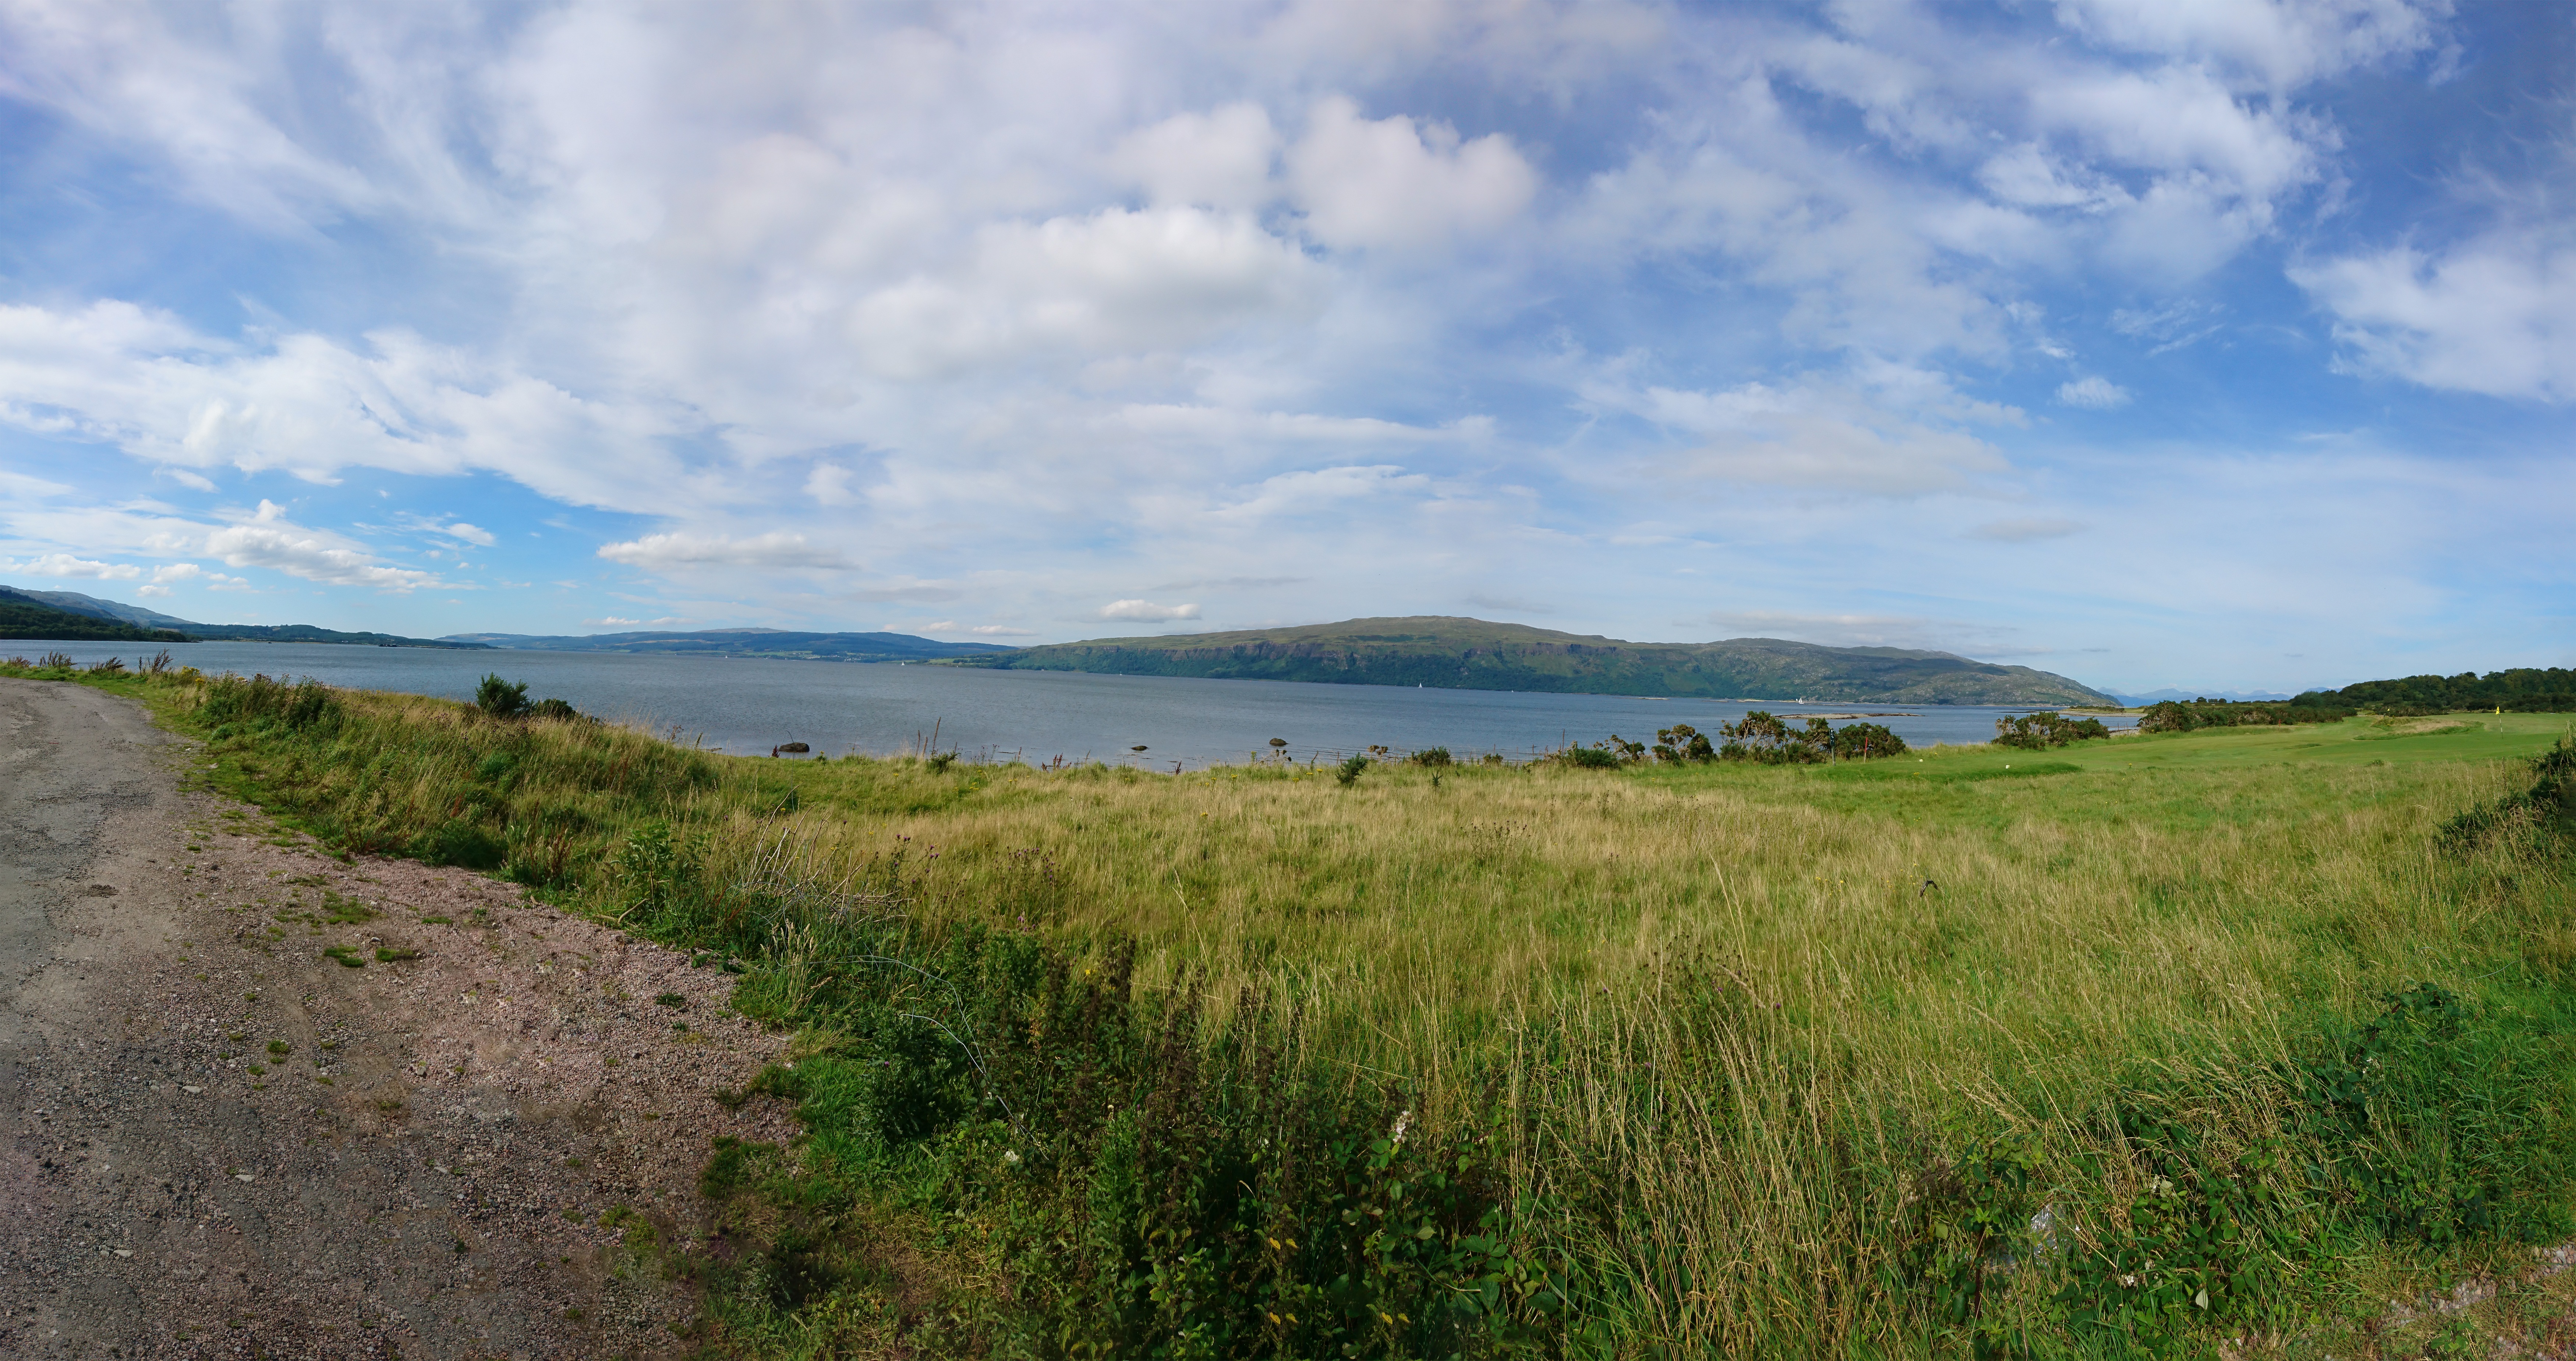
landscape, sea, coast, nature, grass, outdoor, horizon, marsh, wilderness, mountain, cloud, sky, meadow, prairie, hill, lake, mountain range, panorama, summer, scenic, pasture, reservoir, highland, terrain, ridge, plain, grassland, wetland, plateau, scottish, fell, habitat, loch, ecosystem, highlands, steppe, rural area, isle of mull, sound of mull, natural environment, geographical feature